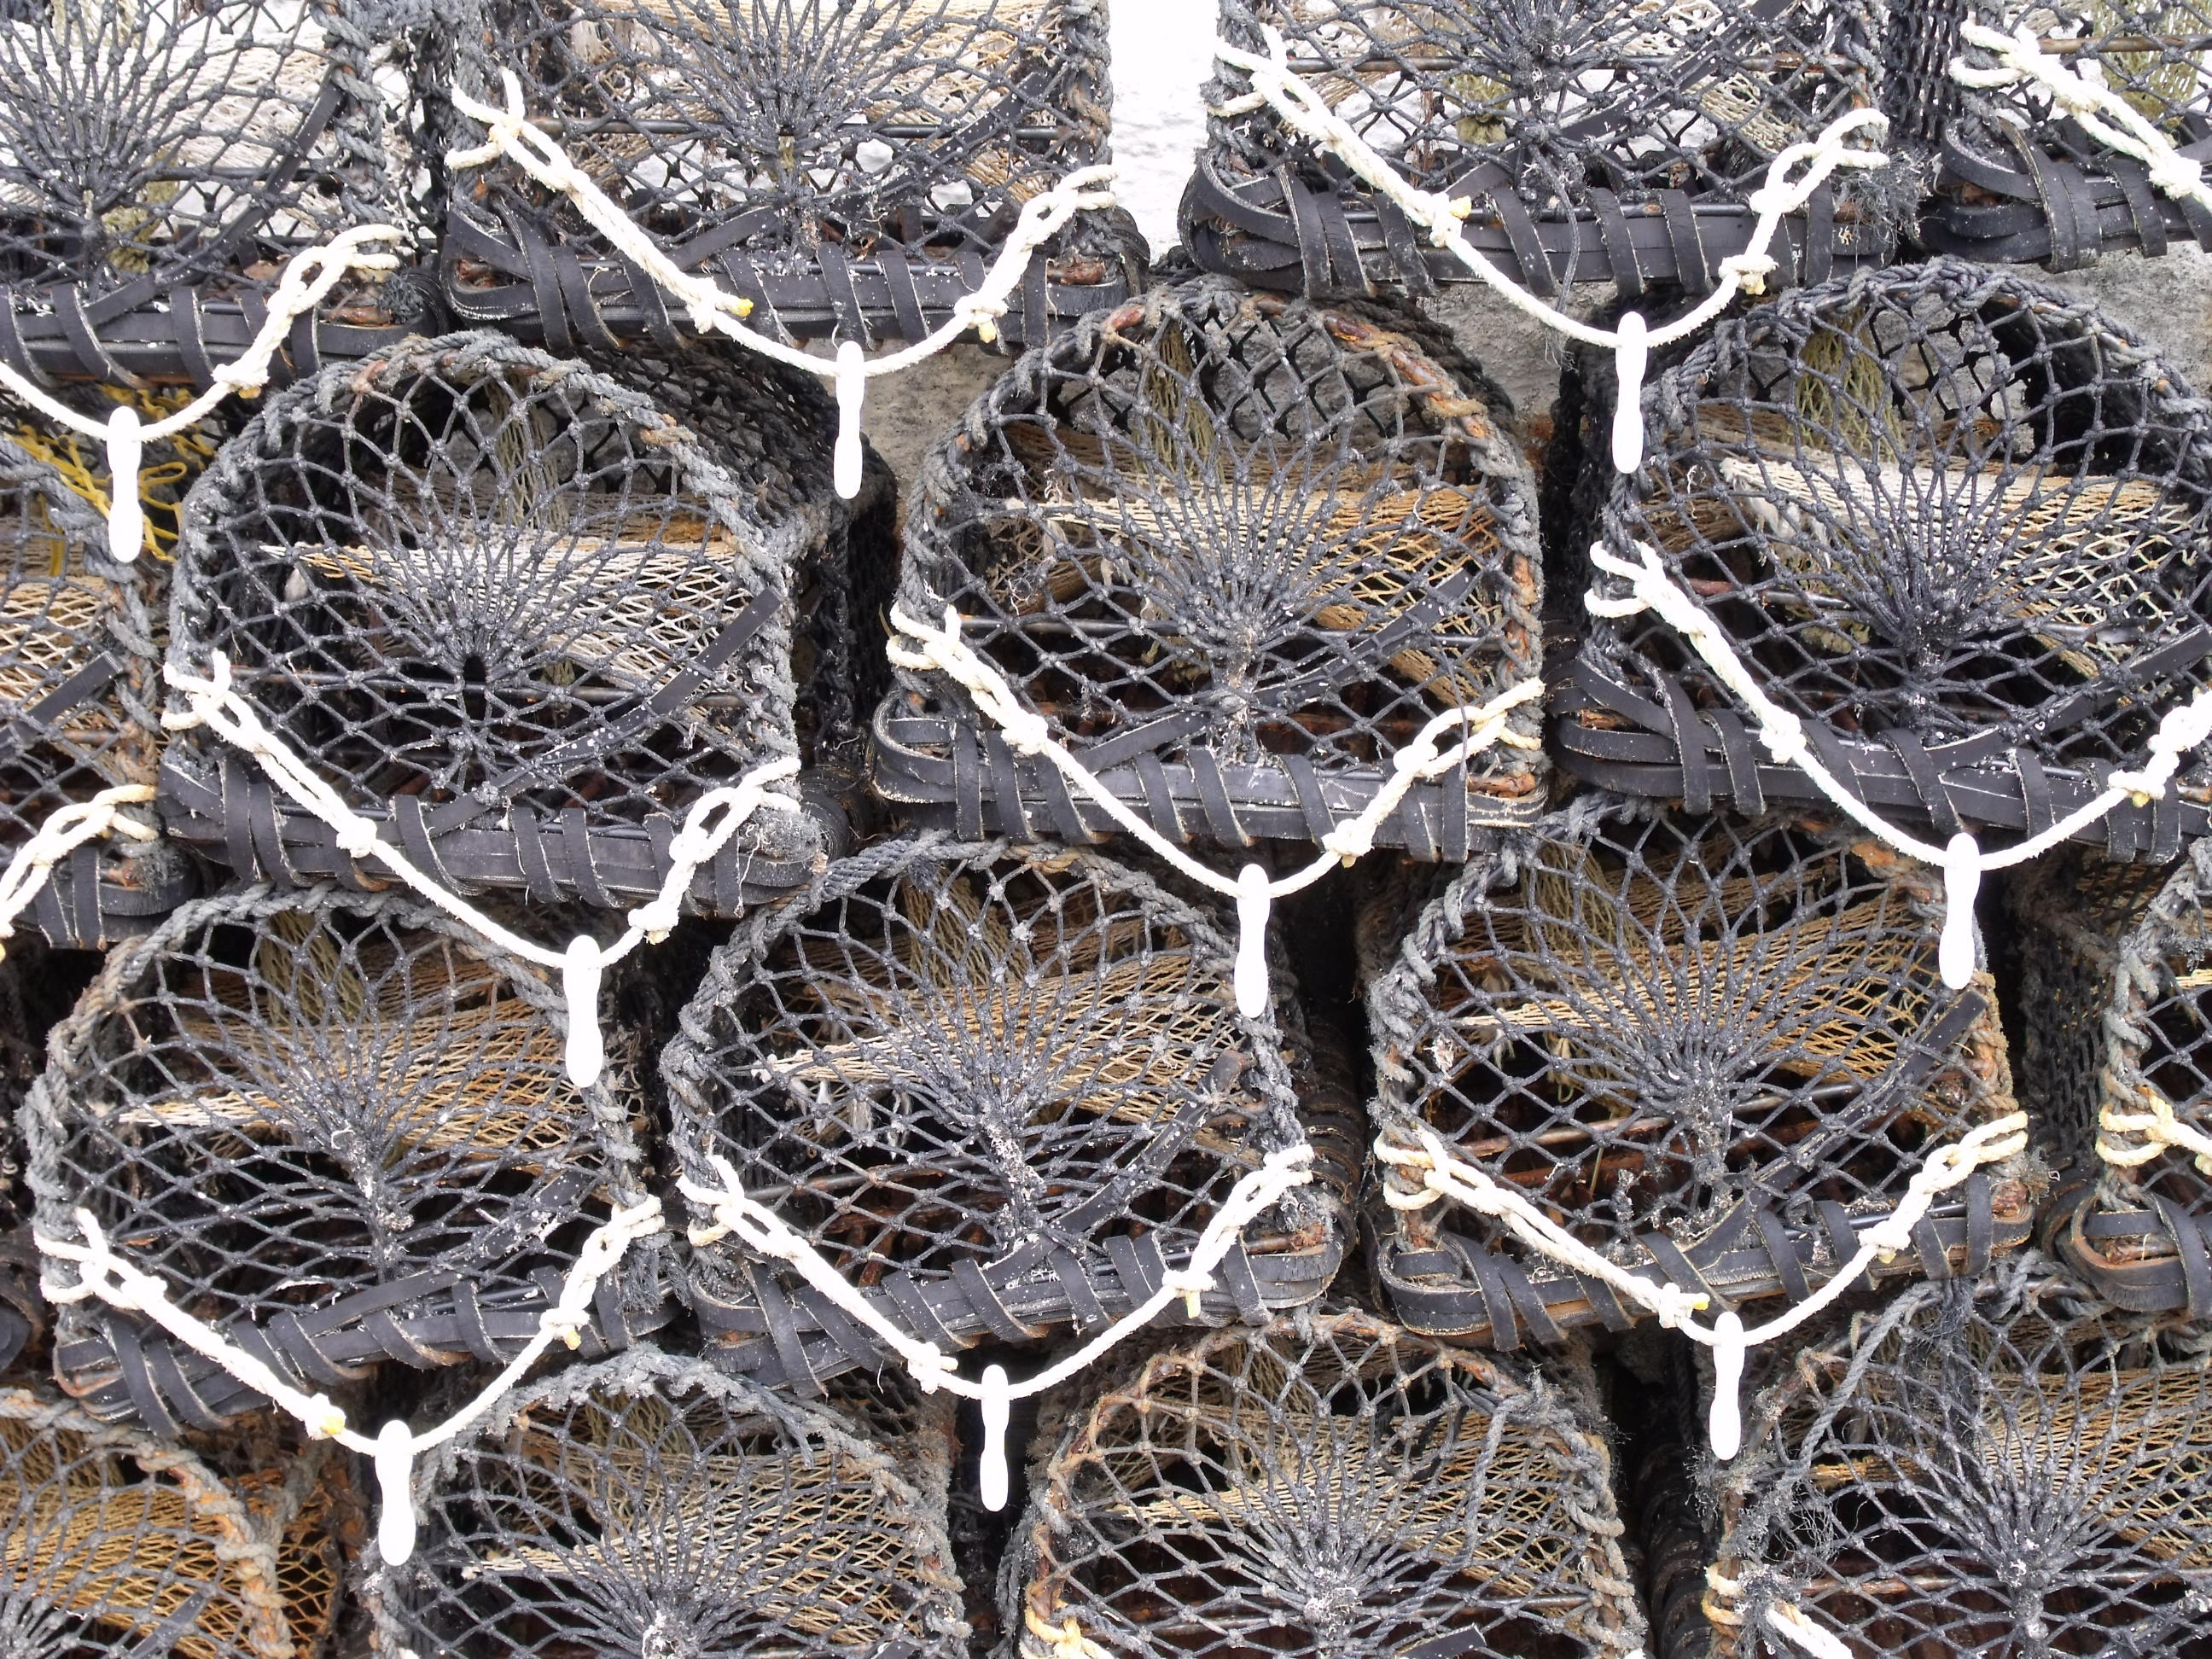
branch, plant, flower, frost, coastal, food, produce, fishing, cage, nets, cornwall, lobster traps